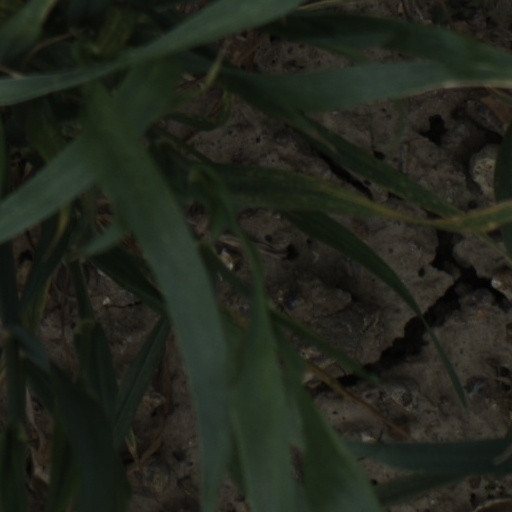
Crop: wheat